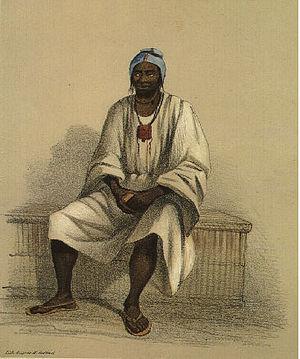
Les Mandingues sont un peuple d'Afrique de l'Ouest faisant partie des peuples Mandés.
Le Bambouk est une région historique d'Afrique de l'Ouest, comprise entre deux affluents du fleuve Sénégal, la Falémé à l'ouest et le Bafing à l'est. Son territoire se trouve aujourd'hui à cheval sur le Sénégal et la partie occidentale du Mali, principalement dans le cercle de Kéniéba.